GLaDOS

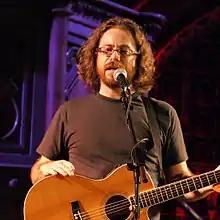
Jonathan Coulton received significant attention for his composition of the credits song "Still Alive".

In creating the voice for GLaDOS, voice actress Ellen McLain attempted to sound like a computer. This was accomplished by her emulating a computer-generated voice that the Valve team played for her and her adding emotion to lines when appropriate. While designing her voice, Swift commented that it was difficult to write some of the lines for GLaDOS, describing McLain as "super likable", and that they should write for that. She also performed the song "Still Alive", which features GLaDOS singing to the effect that she is still alive by the end of "Portal". This song was written by Jonathan Coulton, who was approached by the team and asked if he would want to write a song for them. He later decided that it would be a good idea to do a song featuring one of the voices from the game that would tie up the story at the end. Swift stated that the team wanted the players to leave the game happy, leading to them implementing the song in the first place. Wolpaw and the other writers wrote down a list of things that would make people happy, which resulted in "Still Alive". In discussing the difficulties in singing the song as GLaDOS, McLain listed one of the difficulties as breathing, because computers do not need to breathe. As a result, she had to sing the phrases in one breath, while attempting to keep a clean, even tone. Swift commented in an interview that one of the focuses of developing the game was for players to hear GLaDOS and hear her song.